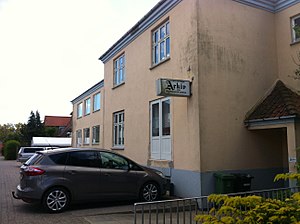
Fredericia Lokalhistorisk Arkiv
Fredericia Lokalhistorisk Arkiv 2014
Fredericia Lokalhistorisk Arkiv, 4. juni 2014
Fredericia Lokalhistorisk Arkiv er et dansk lokalhistorisk arkiv i Fredericia, arkivet dækker Fredericia Kommunes geografiske område og blev grundlagt i 1973.